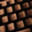
Label: keyboard